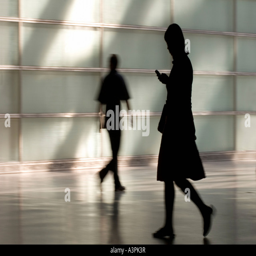
silhouette of a teenage girl with mobile phone